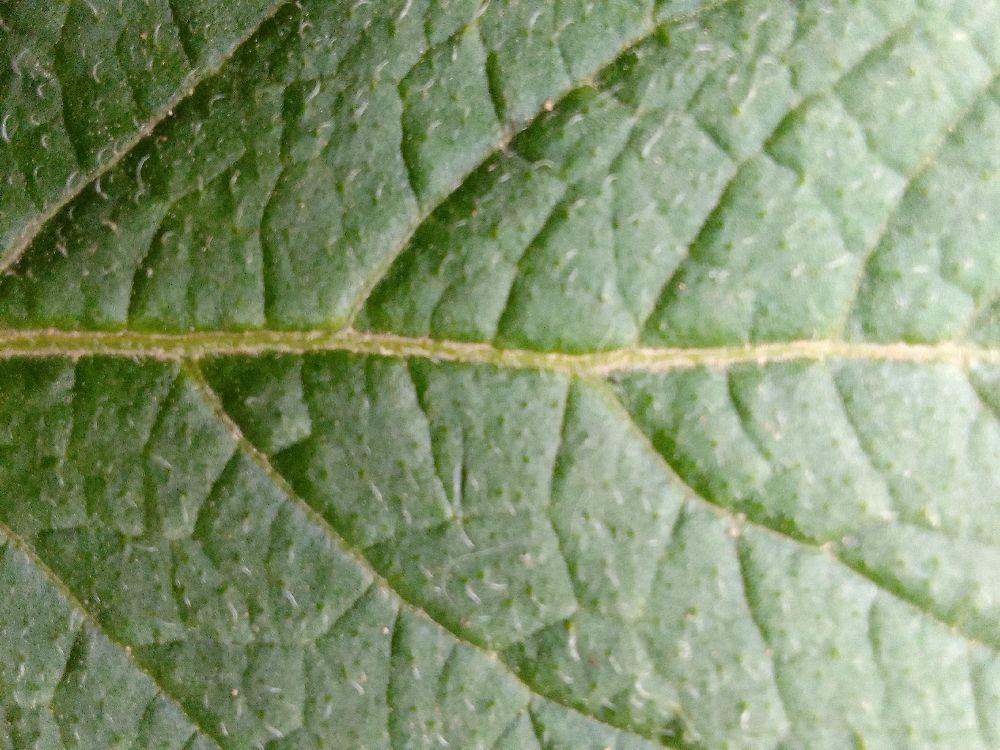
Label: Healthy